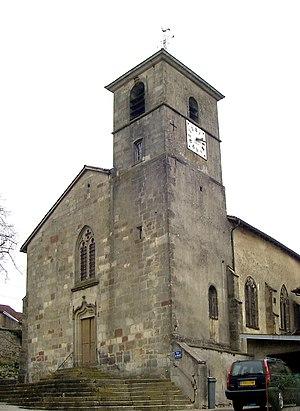
L'église Saint-Sulpice á Ville-sur-Illon
Ville-sur-Illon est une commune française située dans le département des Vosges, en région Grand Est.
Cet article recense les monuments historiques français classés en 1913.
Cet article recense les monuments historiques du département des Vosges, en France.